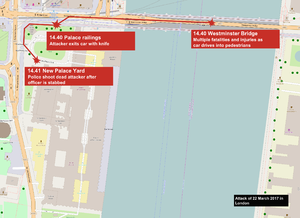
Westminsterangrebet i 2017
Westminsterangrebet var et angreb, der blev udført den 22. marts 2017 på Westminster Bridge, Parliament Square og området ved Palace of Westminster. En gerningsmand kørte en bil op på fortovet på Westminister Bridge, hvor 12 blev såret tolv og en kvinde dræbt. Derefter kørte gerningsmanden bilen ind i rækværket uden for parlamentsbygningen. Gerningsmanden løb derefter mod parlamentets indgang, hvor han stak politibetjenten Keith Palmer ihjel og efterfølgende blev skudt og dræbt af politiet.